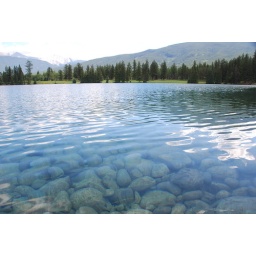
The water is so clear at this Lake in Jasper. Gigantic mosquitos though !!!!